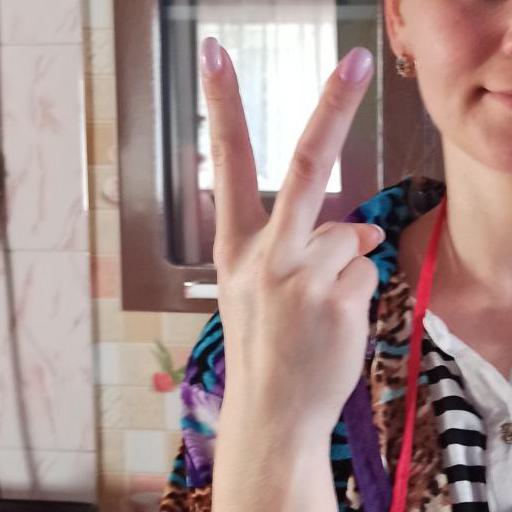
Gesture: peace_inverted